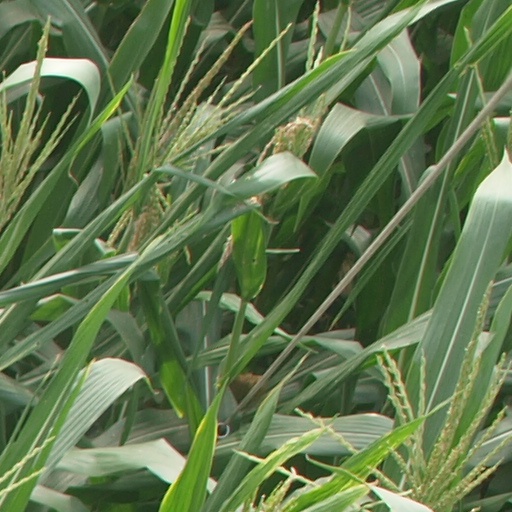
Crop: maize; corn